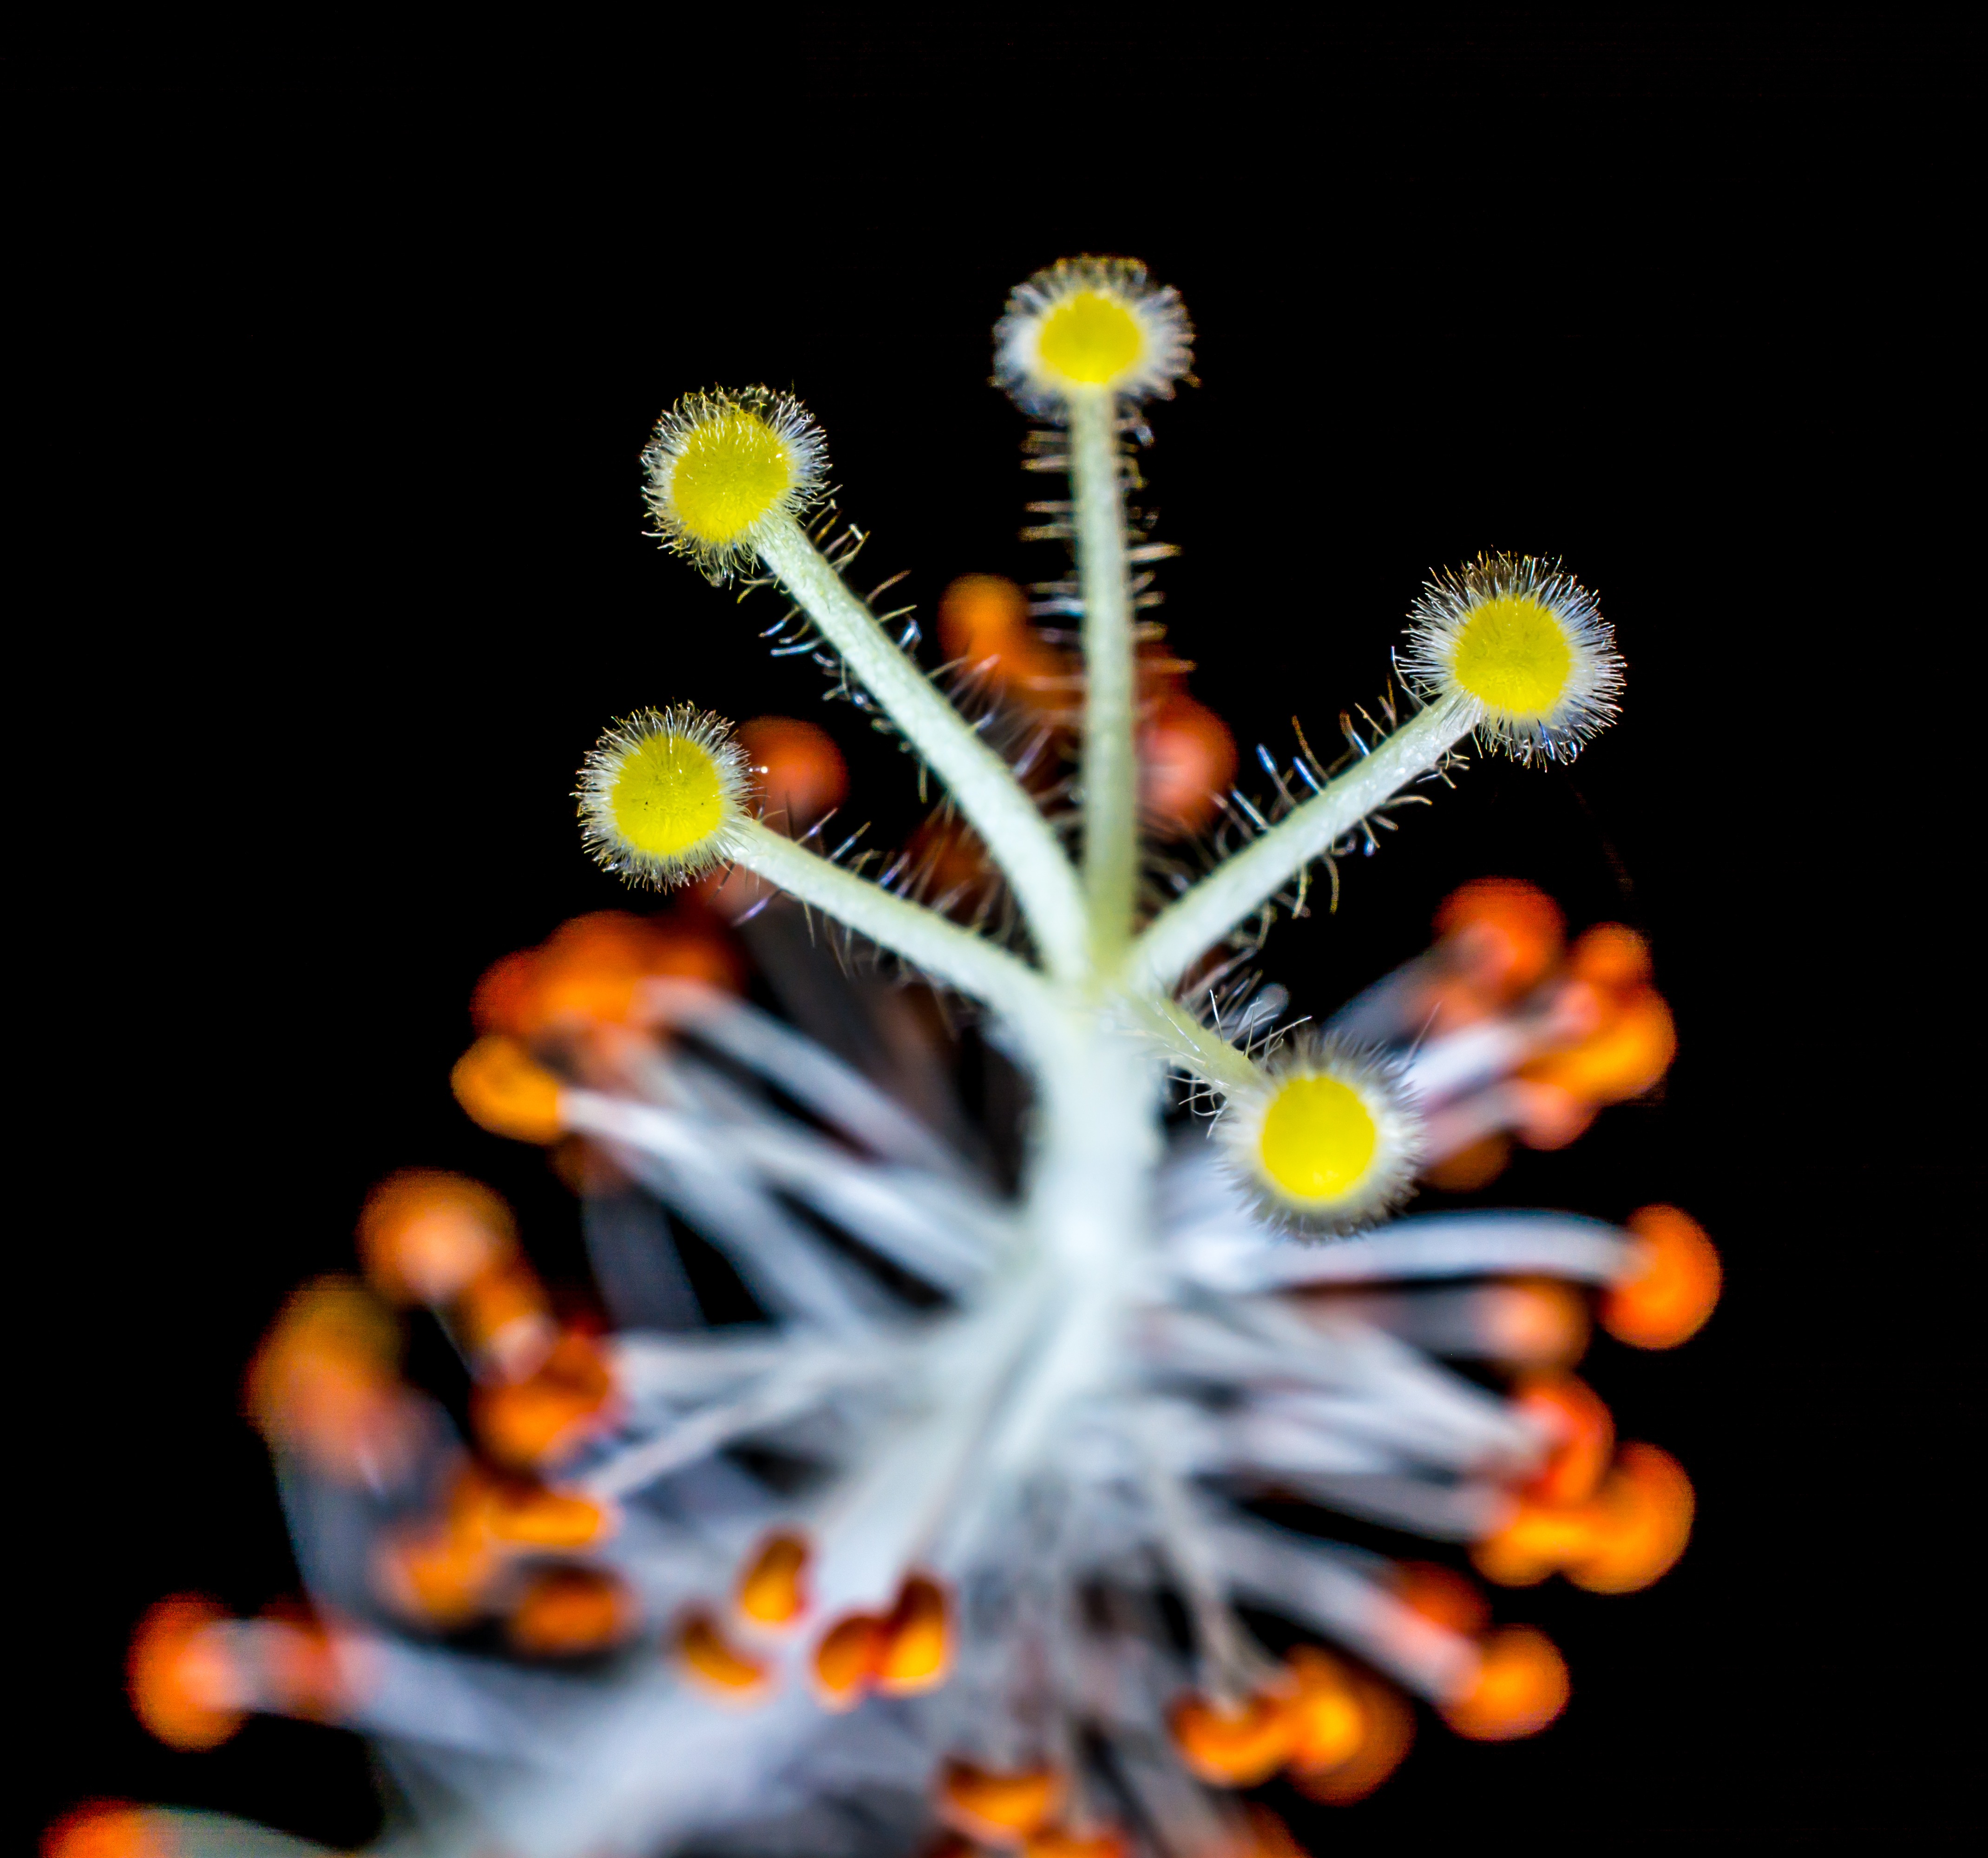
blossom, plant, white, flower, bloom, sparkler, yellow, flora, marshmallow, hibiscus, malvaceae, macro photography, mallow